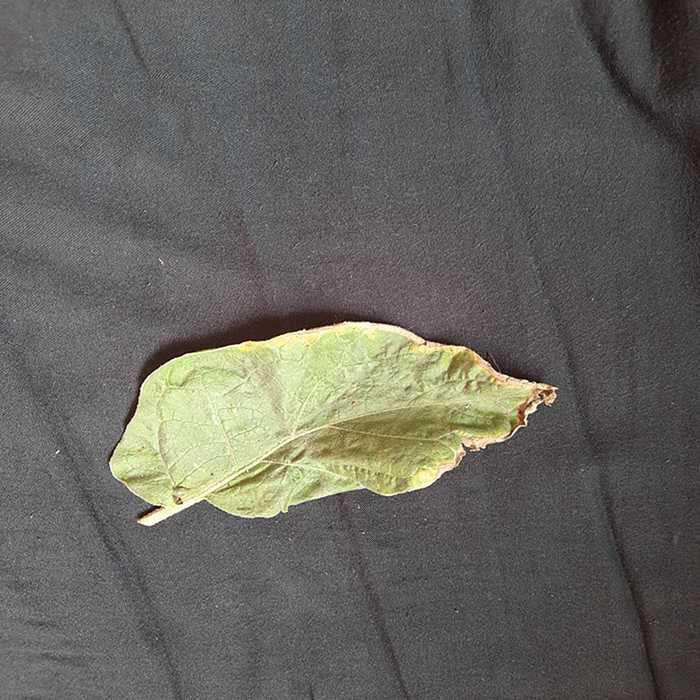
Plant: Eggplant
Label: Eggplant begomovirus